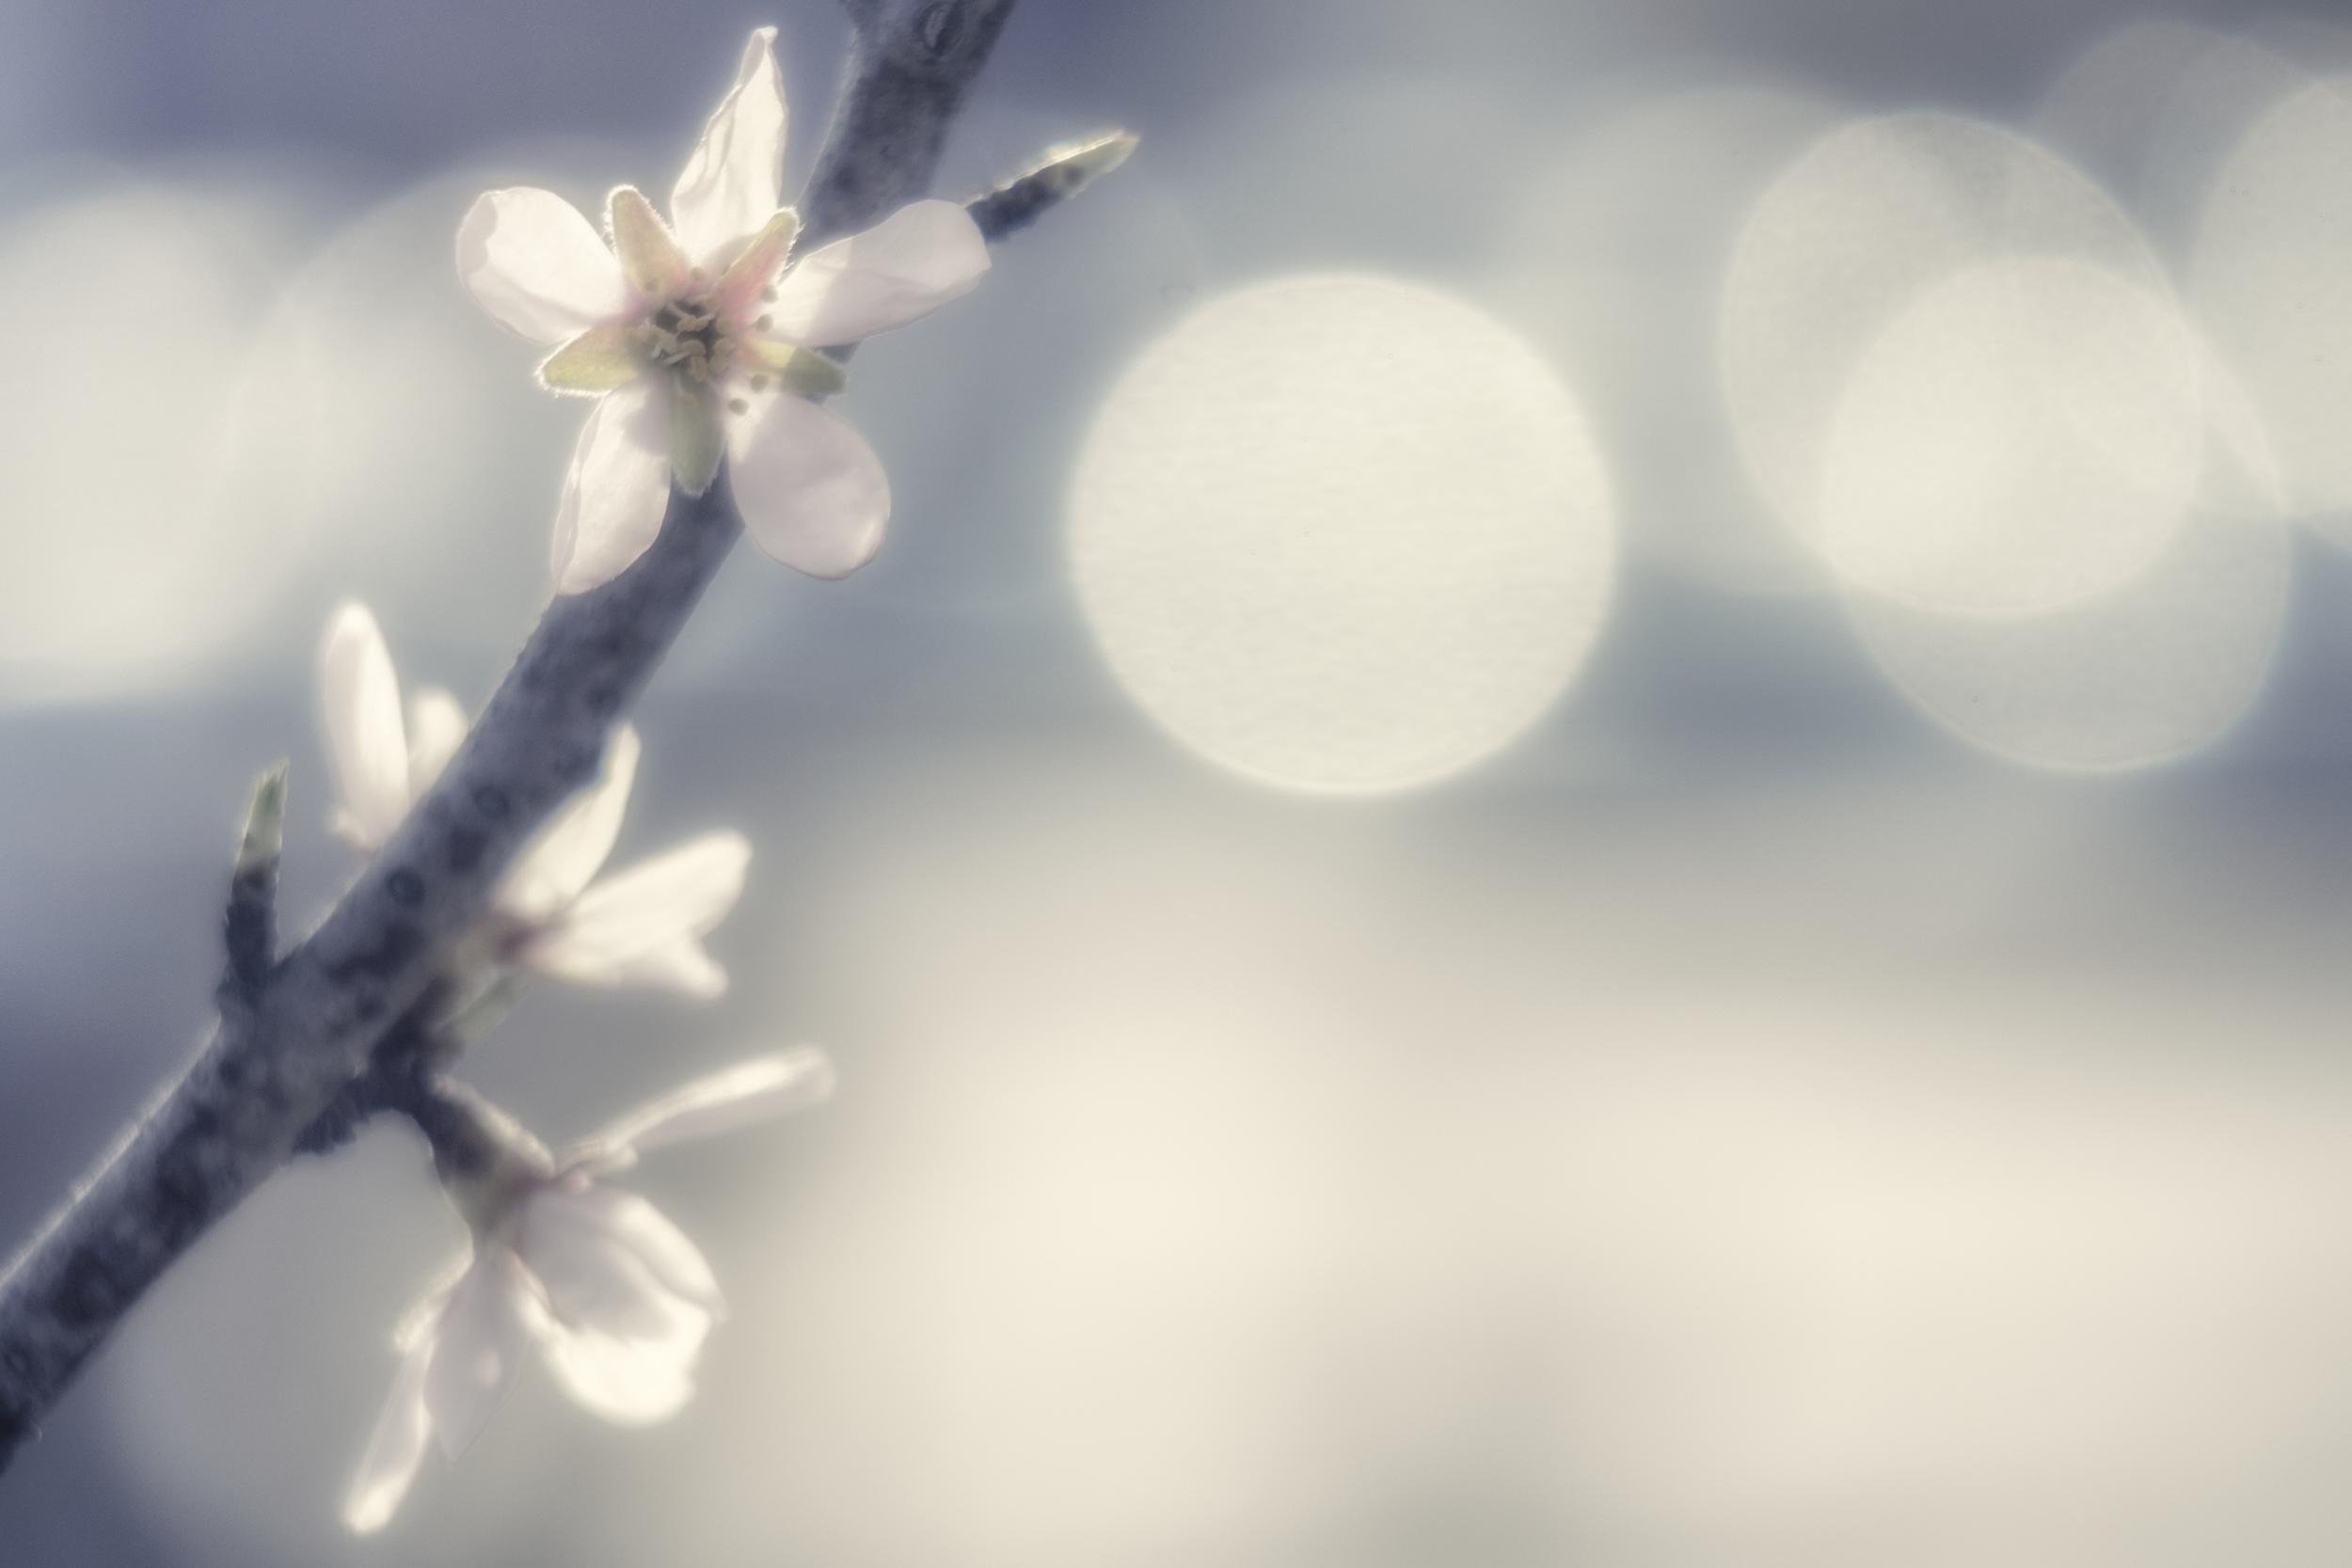
nature, branch, blossom, light, bokeh, plant, white, photography, sunlight, leaf, flower, petal, bloom, europe, spring, produce, color, macro, peace, serene, nikon, closeup, flora, close up, pastel, happiness, fleur, contrejour, passion, archive, soft, nikkor, quiet, douceur, parfum, lumires, bientre, curuyann, nikond750, plaisir, softness, scent, perfume, treasure, pleasure, again, diffuse, macro photography, atmosphere of earth, computer wallpaper